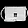
Label: Bag